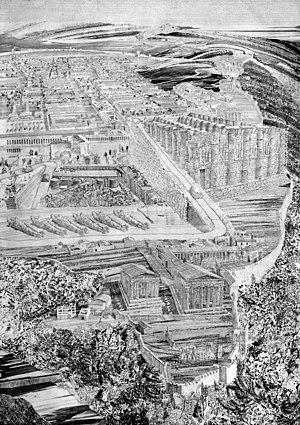
La zone archéologique d'Agrigente, en Sicile, comprend le « parc archéologique de la Vallée des Temples », et d'autres vestiges situés sur l'acropole et en divers lieux de la ville.